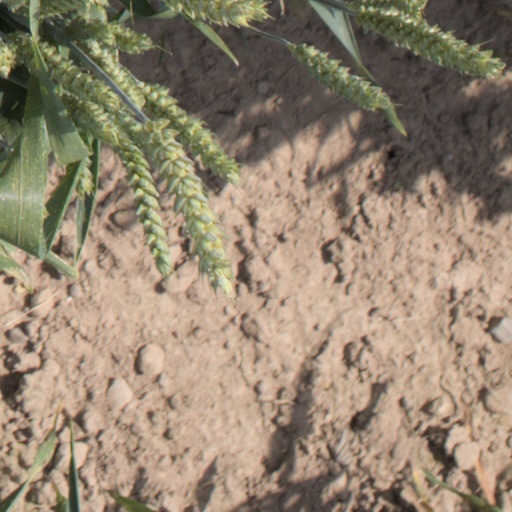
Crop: wheat